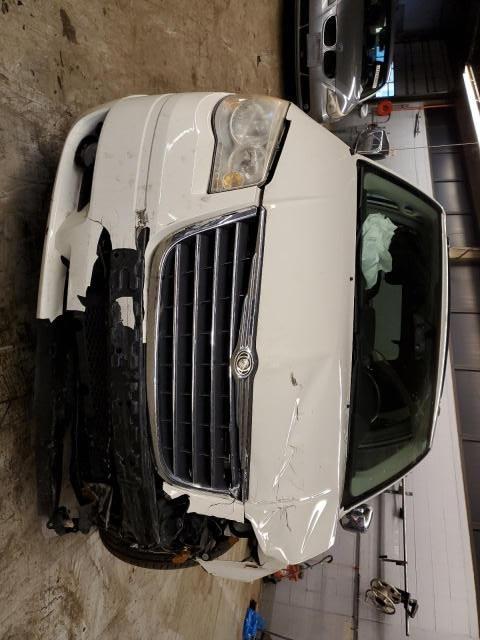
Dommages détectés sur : plaque d'immatriculation avant, pare-choc avant, feu avant droit, feu avant gauche, capot, aile avant droite, aile avant gauche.
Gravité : majeur